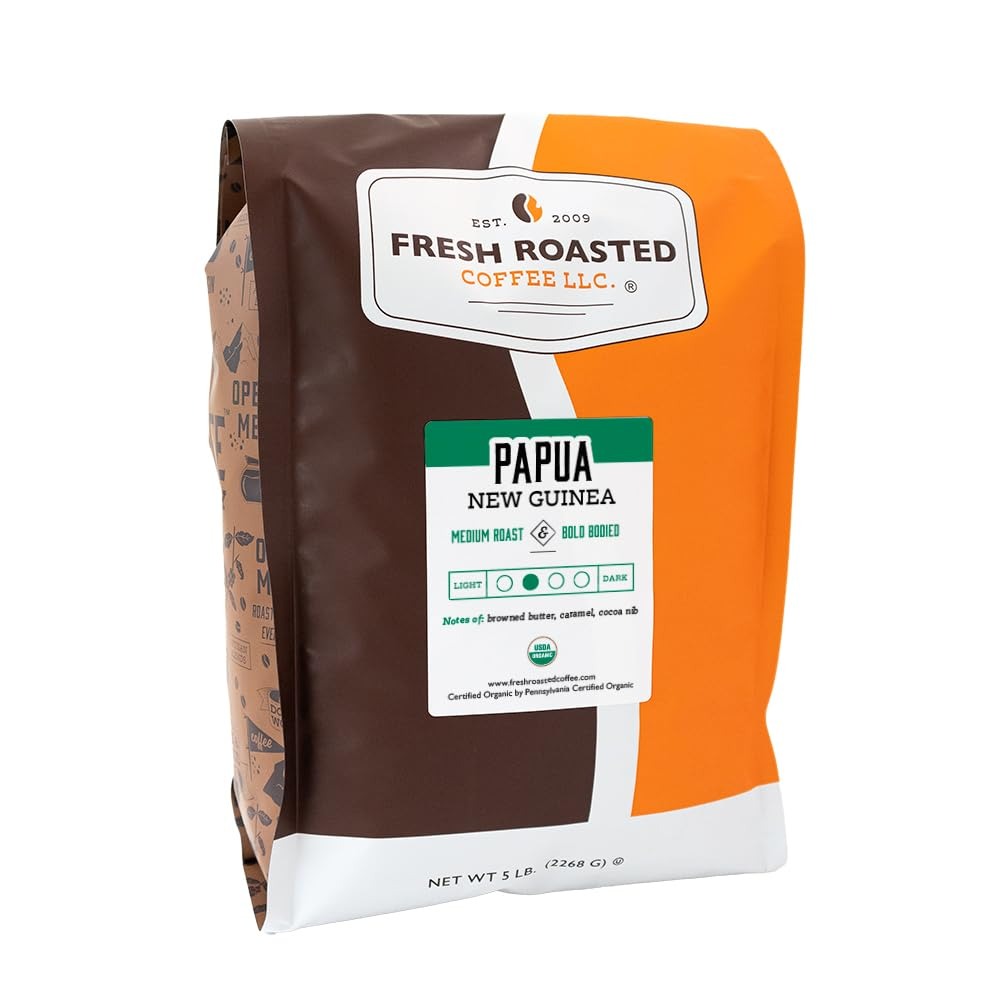
Item Name: Fresh Roasted Coffee, Organic Papua New Guinea, 5 lb (80 oz), Medium Roast, Kosher, Whole Bean
Product Description: This coffee from the Eastern Highlands of Papua New Guinea is bold and satisfying. Papua New Guinea coffee is a smooth and notably sweet coffee with a medium body and acidity level. The initial taste reflects dark berries and ends with dark chocolate with a remarkably clean finish. Papua New Guinea coffee is an Indonesian coffee, but it separates itself from the others in nearly every way. Wet vs wet-hulled processing creates a cup with a very different flavor and body. A developed sweetness is prominent and earthy, vegetal flavors from these beans are rare.
Value: 80.0
Unit: Ounce

Price: 68.99